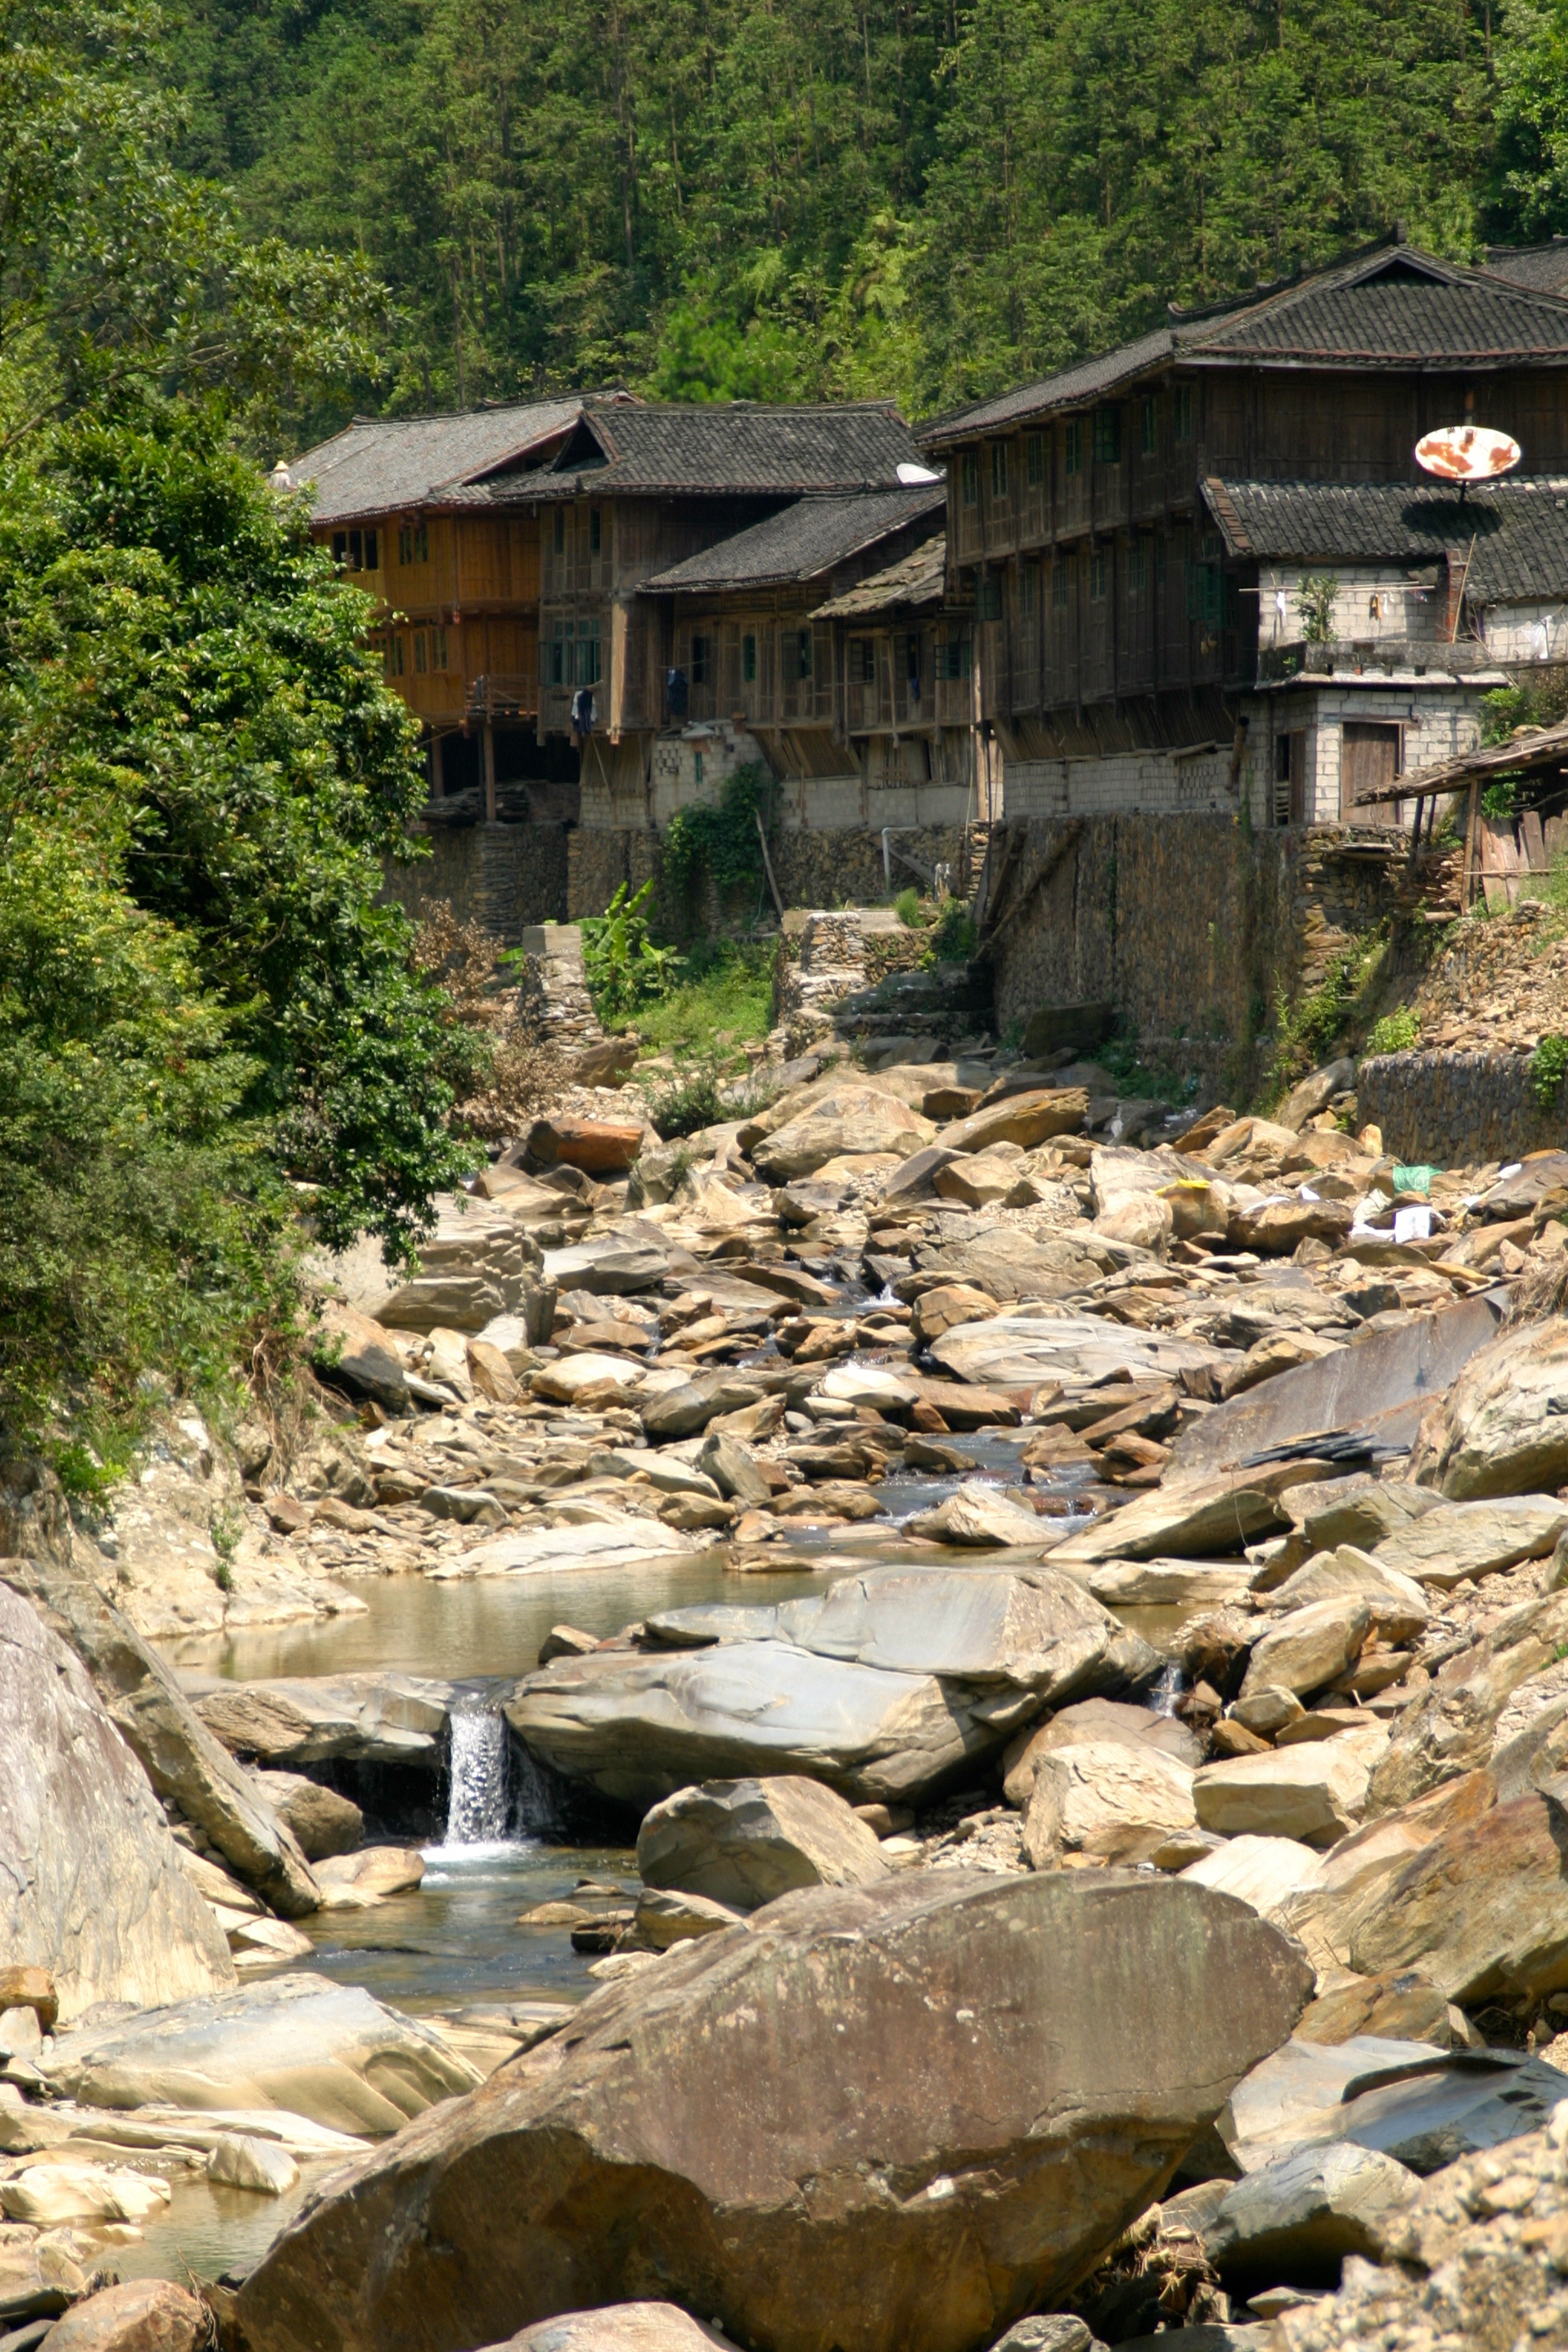
water, river, dry, village, stream, bed, china, rural area, riverbed, geological phenomenon